Prospect Park (Troy, New York)

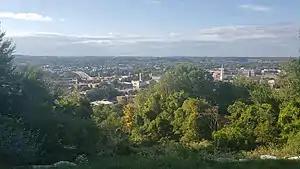
View of Downtown Troy from the park in 2020

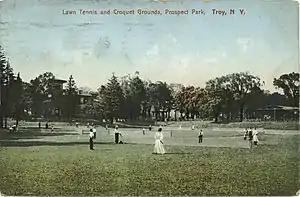
Lawn Tennis and Croquet Grounds, Prospect Park in 1912

Prospect Park is an city park in Troy, New York. The park is situated between Congress and Hill Street on top of Mount Ida. Prospect Park was originally designed in 1903 by local landscape engineer Garnet Douglass Baltimore, the first African-American graduate of Rensselaer Polytechnic Institute (RPI). He had also designed the 200-acre Forest Park Cemetery on Pinewood Avenue in Brunswick in 1897, which is now neglected and far from its picturesque days. The park started to fall into disrepair in the 1950s, and relatively little of Baltimore's work is still evident in the park today.